The Forgotten (1973 film)

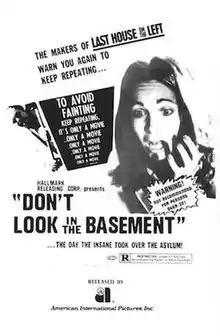
Theatrical release poster

The Forgotten (also known as Don't Look in the Basement and Death Ward #13) is a 1973 independent horror film directed by S. F. Brownrigg, written by Tim Pope and starring Bill McGhee, former Playboy model Rosie Holotik, and Annabelle Weenick (credited as Anne MacAdams) about homicidal patients at an insane asylum.